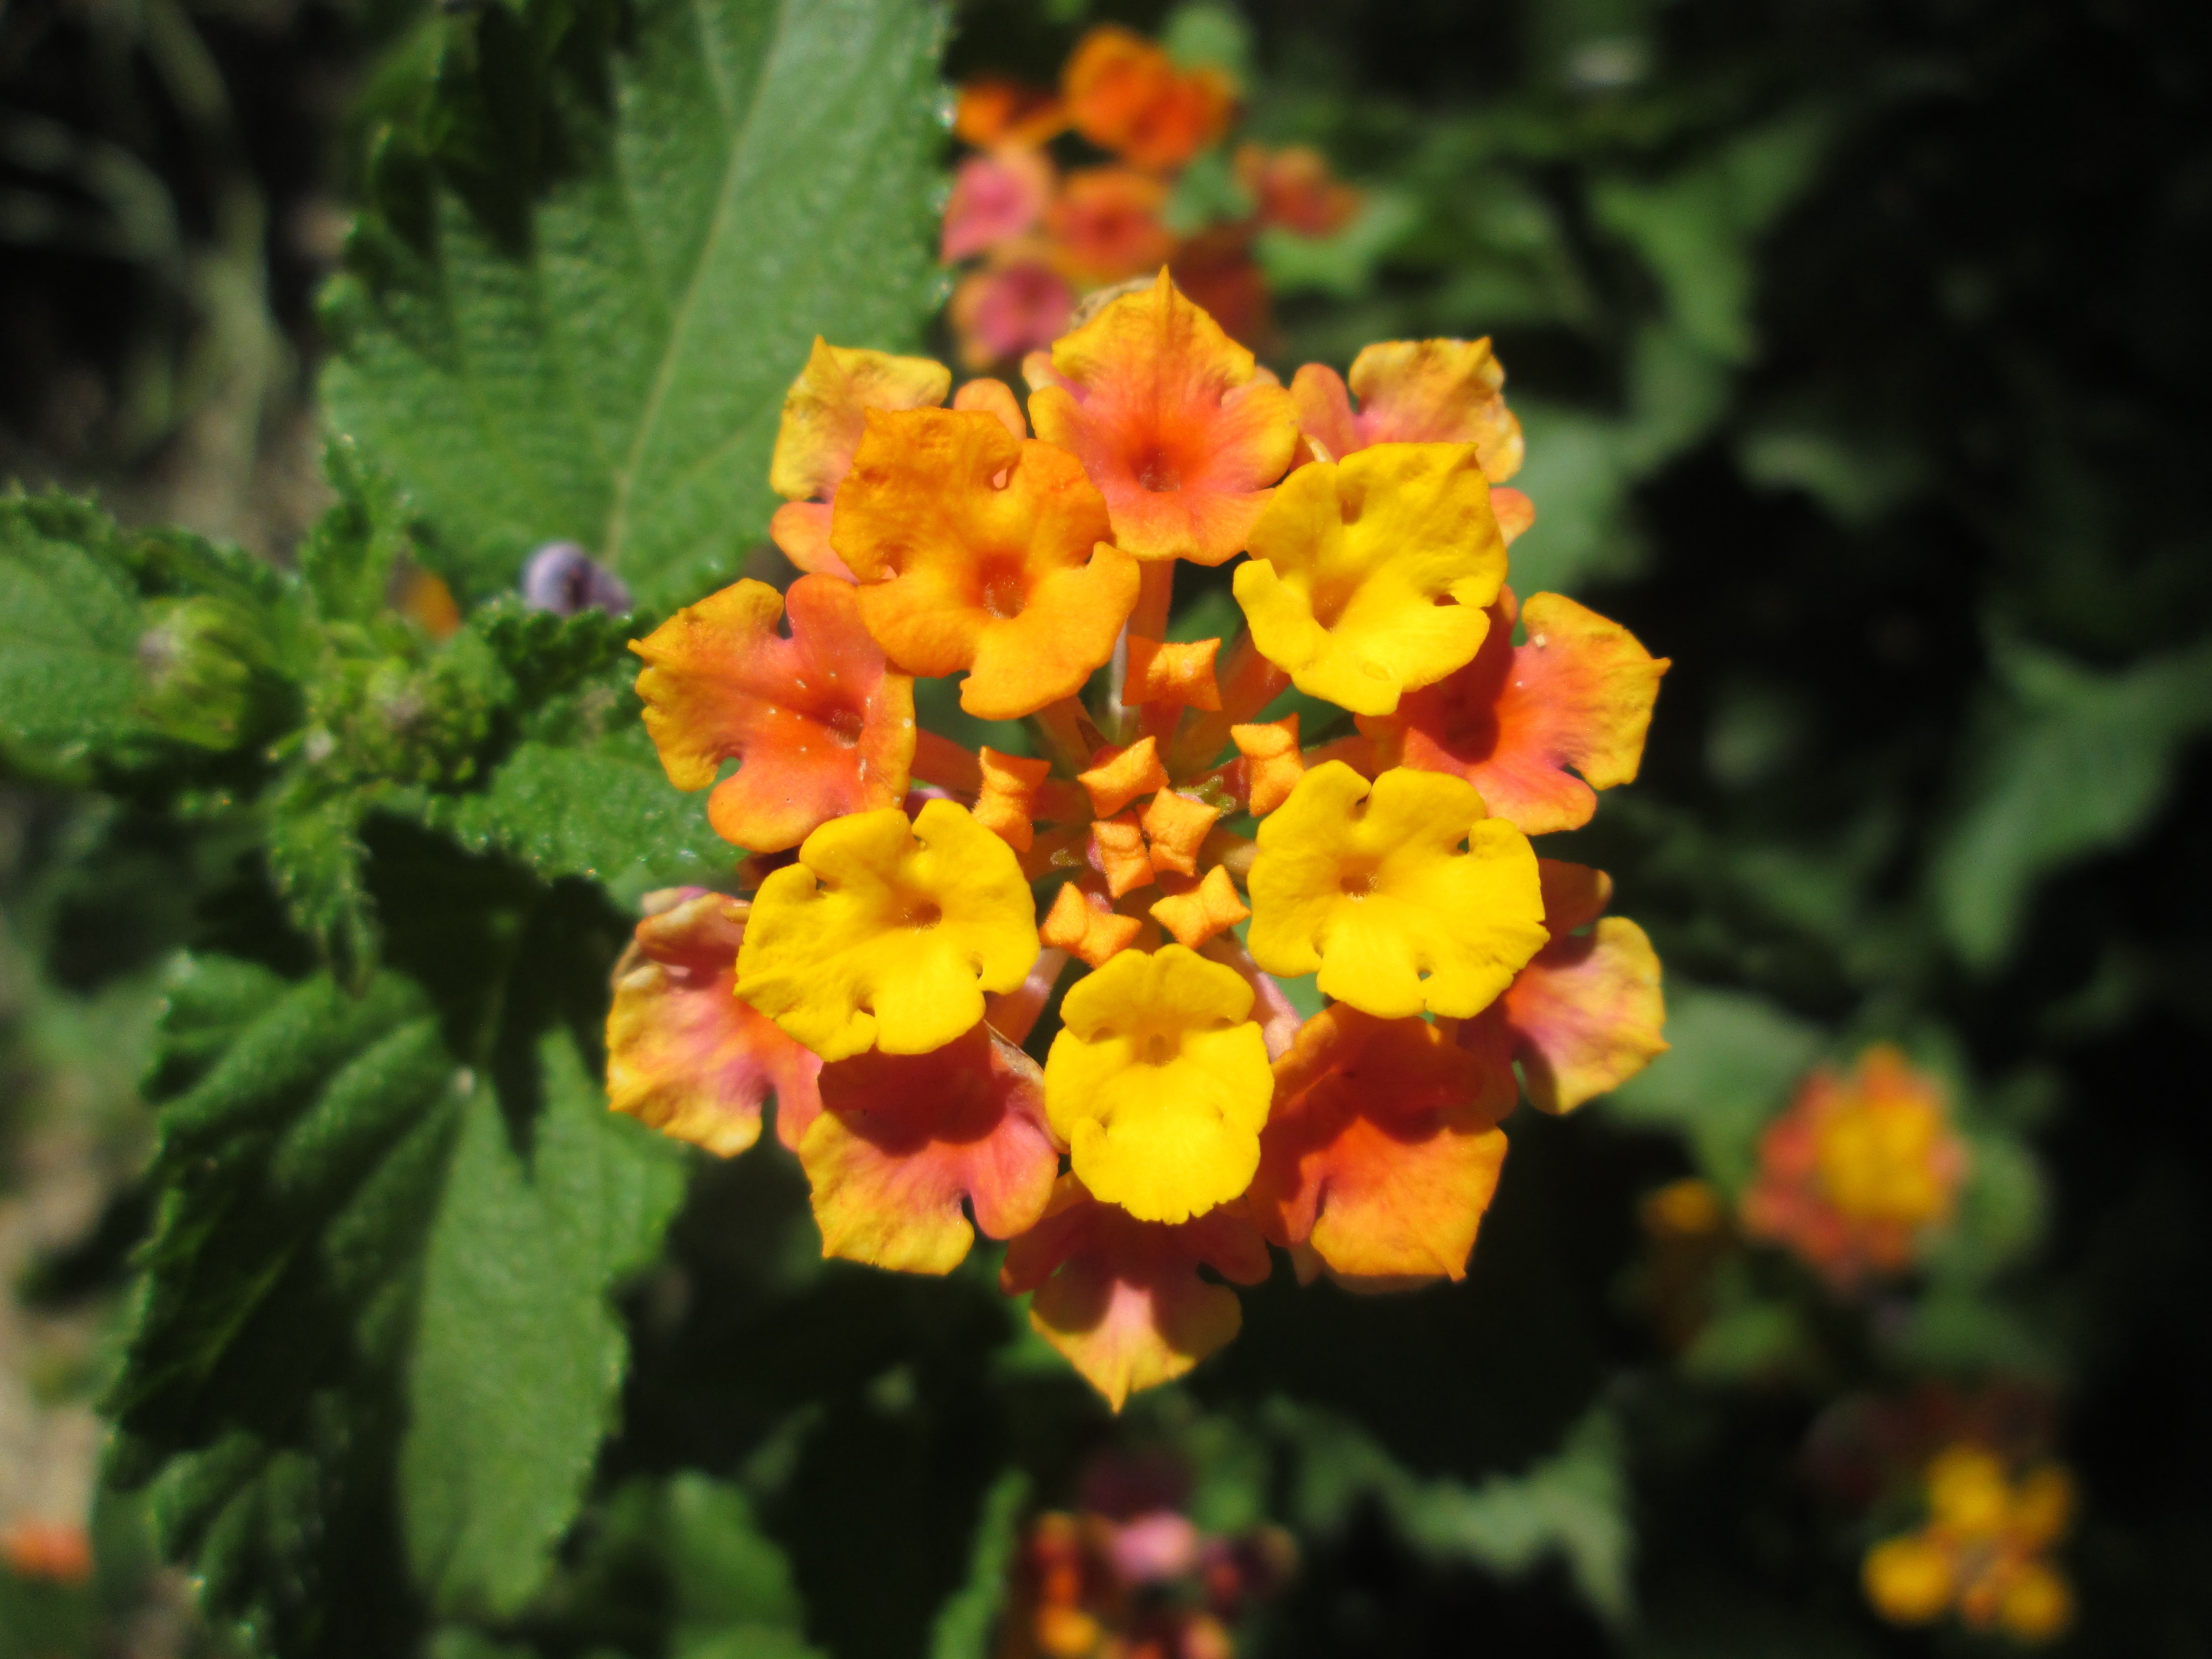
nature, cactus, plant, arid, flower, petal, botany, yellow, flora, wildflower, arizona, macro photography, flowering plant, lantana camara, verbena family, annual plant, land plant